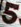
Number: 5